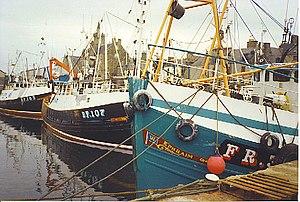
Fraserburgh est une ville écossaise située dans la région de l'Aberdeenshire. C'est une ville côtière, située à l'extrême nord-est de l'Aberdeenshire, à 64 kilomètres au nord d'Aberdeen. C'est le plus grand port pour les fruits de mer en Europe avec plus de 12.000 tonnes en 2008, ainsi qu'un port important pour le poisson blanc.